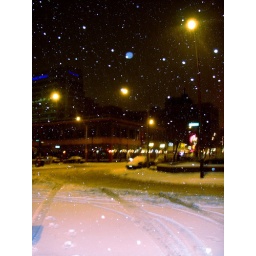
shot after work around 1am ish, victoria/chatam street i believe, the coach and horses and the loop is here somewhere